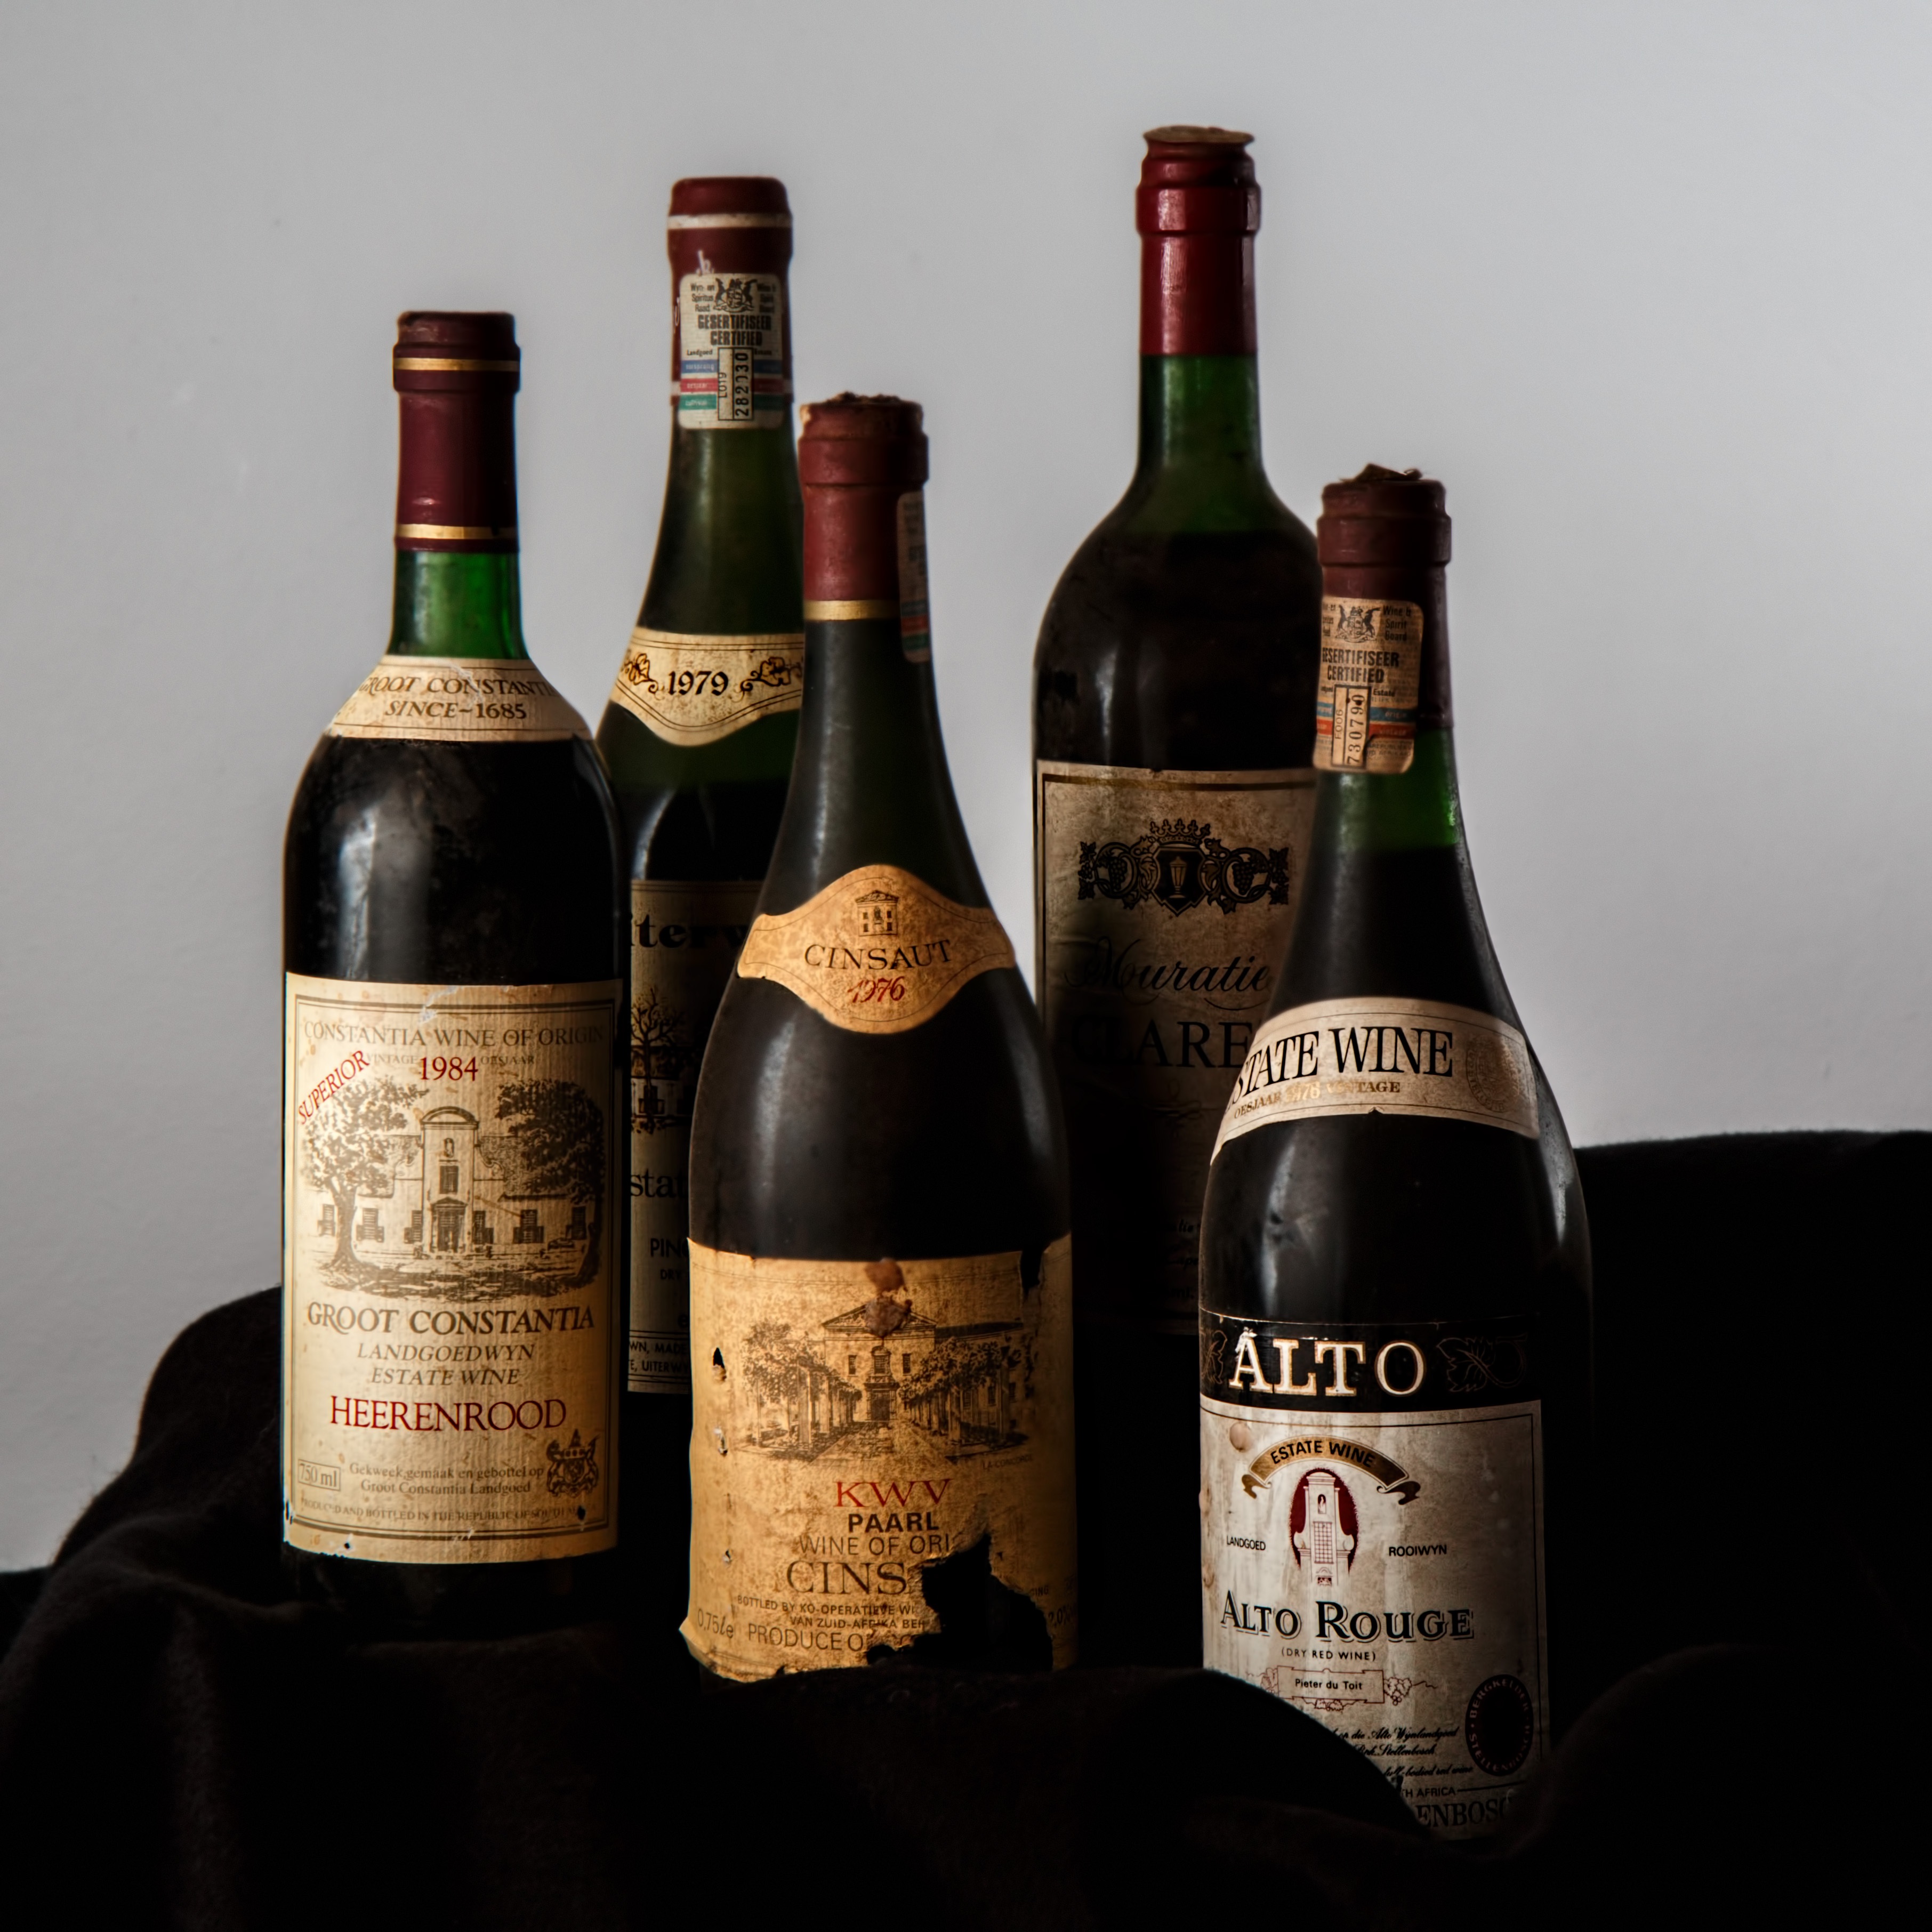
wine, old, dust, beverage, drink, bottle, red wine, alcohol, liquor, wine bottle, label, liqueur, wine bottles, alcoholic beverage, distilled beverage